Mycena nargan

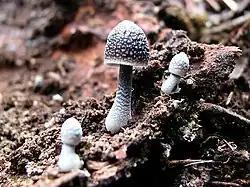
Young specimens have white scales covering the cap and base of the stem.

The caps of young mushrooms are initially egg-shaped to conical, expanding to become bell-shaped and up to 2 cm (0.8 in) in diameter. Initially, the margin of the cap is rolled inwards; it typically assumes a lighter color than the centre of the cap surface. Dark brown in color, the mushroom is distinguished by the presence of white speckles or scales on the cap and stem; these scales may disappear when they become sloughed off or washed away by rain, which can make the species hard to recognise. The thick gills have an adnate attachment to the stem (broadly attached to the stem slightly above the bottom of the gill, with most of the gill fused to the stem), and are white to light grey in colour, paler toward the edge. There are about 24–28 gills extending completely from the cap margin to the stem, and one or two tiers of lamellulae (shorter gills does do not extend fully from the margin to the stem). The thin stem is up to 4 cm (1.6 in) high and 0.3 cm (0.12 in) wide, and does not have a ring. Young specimens will typically have whitish scales at the base; later, these will slough off and a felt-like whitish mycelium may be apparent. The mushroom have no distinctive odour. The spore print is white or cream. The edibility of the mushroom has not been reported.